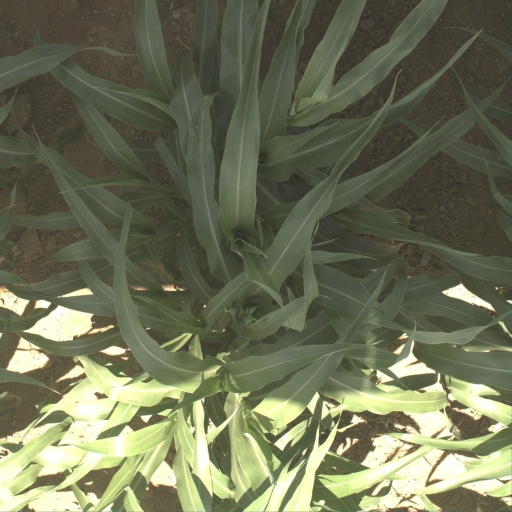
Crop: sorghum